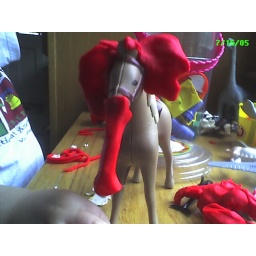
every animal is an elephant in his world